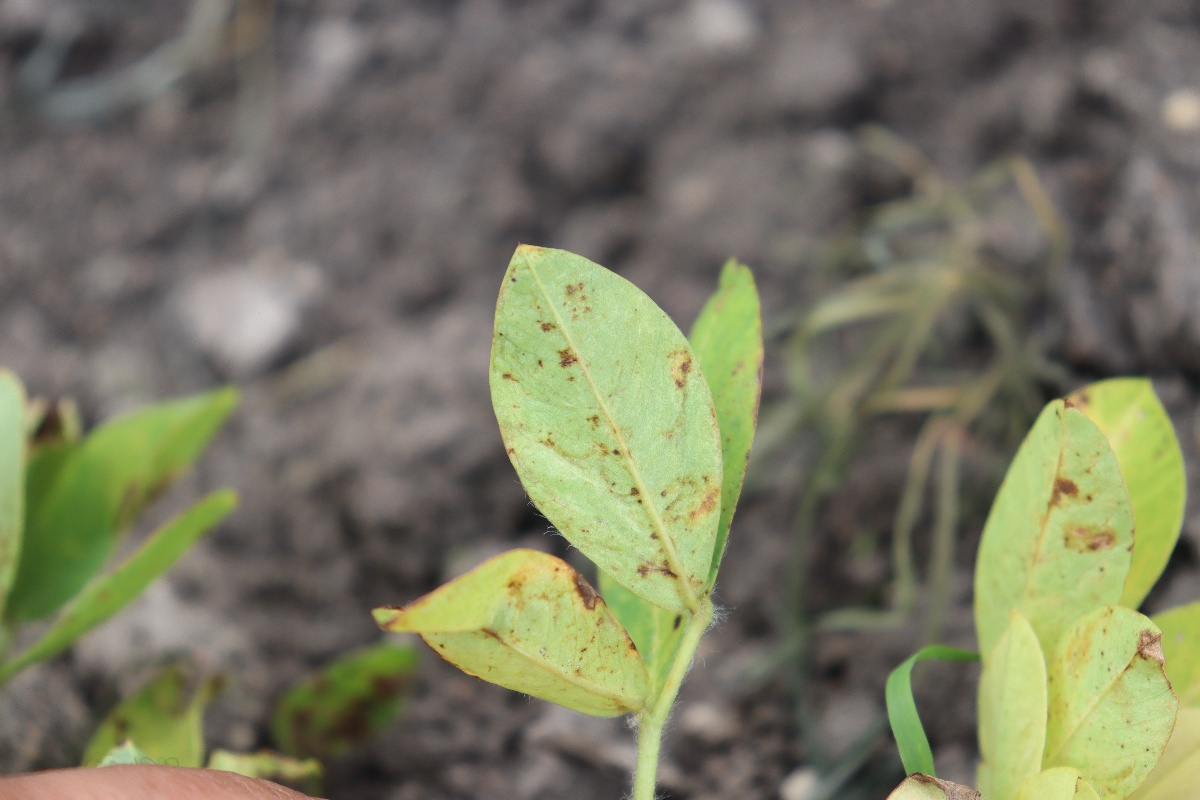
Label: rust